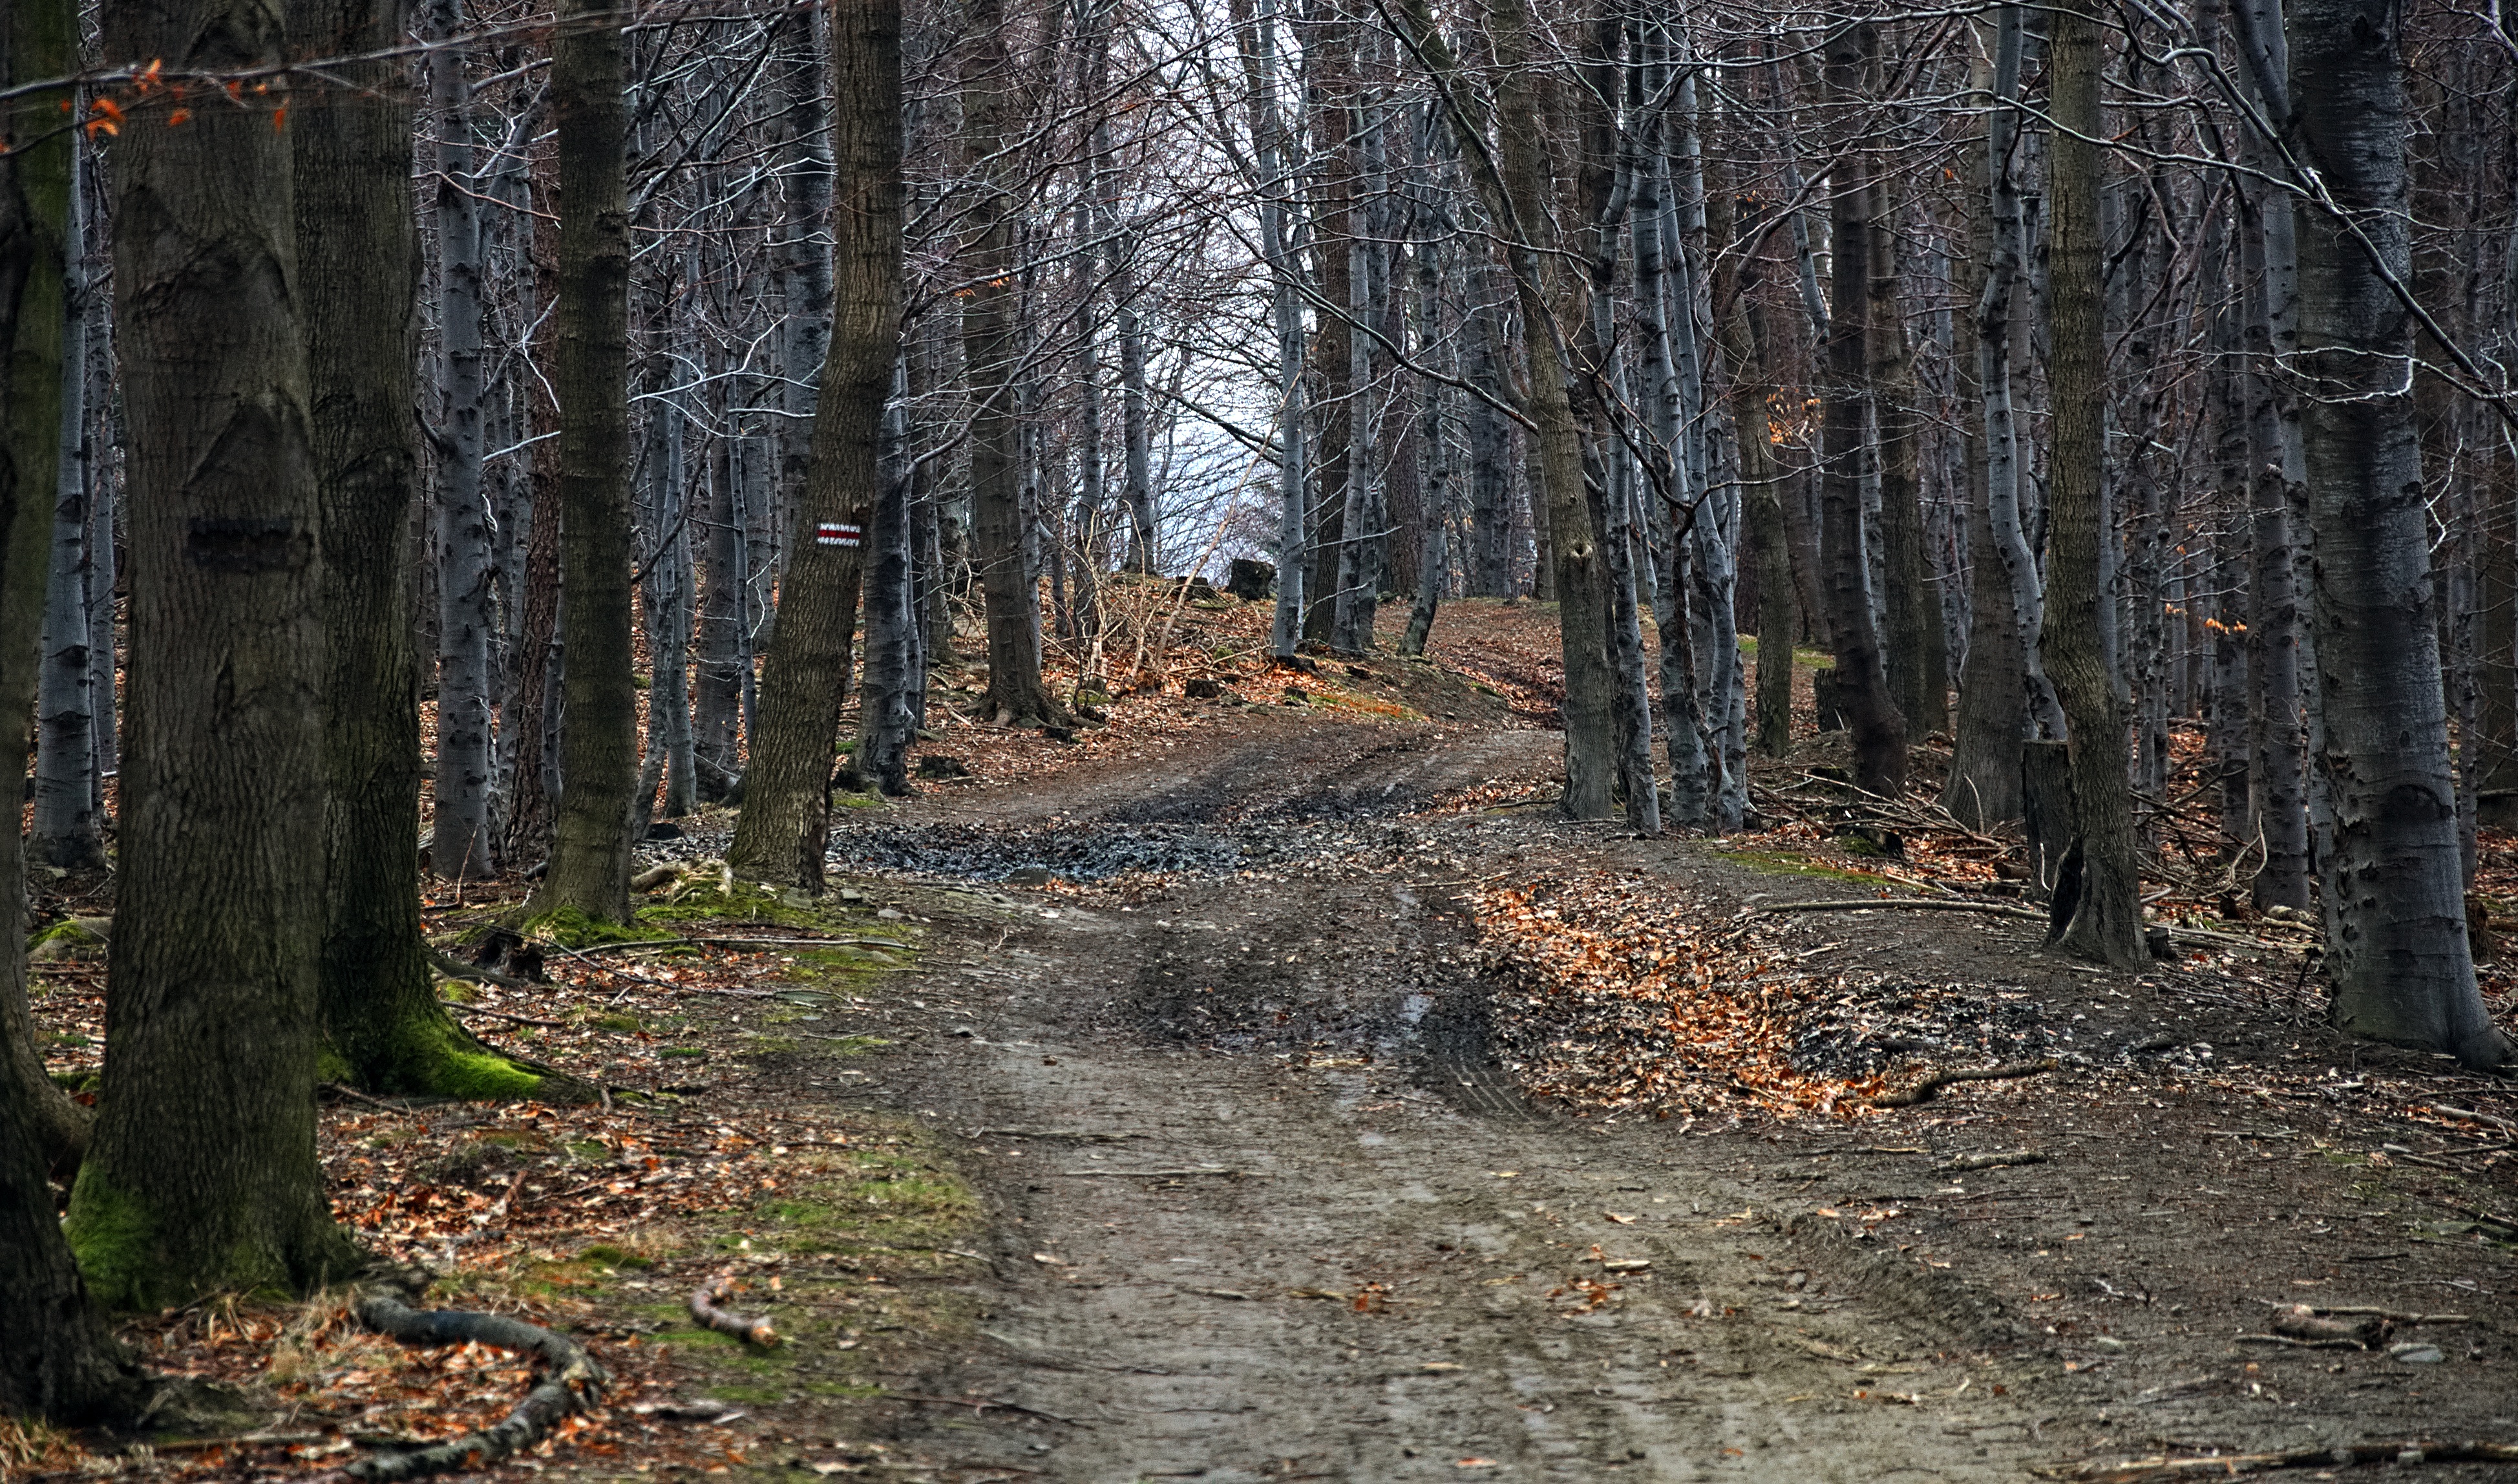
landscape, tree, nature, forest, wilderness, winter, wood, trail, leaf, alley, foliage, spring, autumn, season, mountains, way, woodland, habitat, ecosystem, the path, beskids, natural environment, woody plant, temperate coniferous forest, magura wilkowicka